Pir Budhan Shah

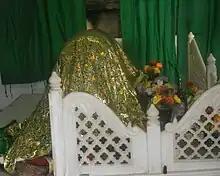
Mausoleum of Pir Buddan Shah at Kiratpur

Budhan Shah lived up to the time of Guru Hargobind and died in 1643. His mausoleum is located on hilltop in Kiratpur, about 200 meters east of the ashram of Baba Gurditta. His tomb is visited by both the Sikhs and Muslims of the region. A "dargah" (shrine) dedicated to him is located in Jammu City, across the Tawi River from the local Jammu Airport.